Tangwei station

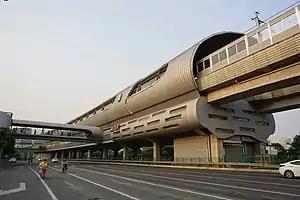
Exterior

Tangwei station is a station of Line 11, Shenzhen Metro, in China. It opened on 28 June 2016.